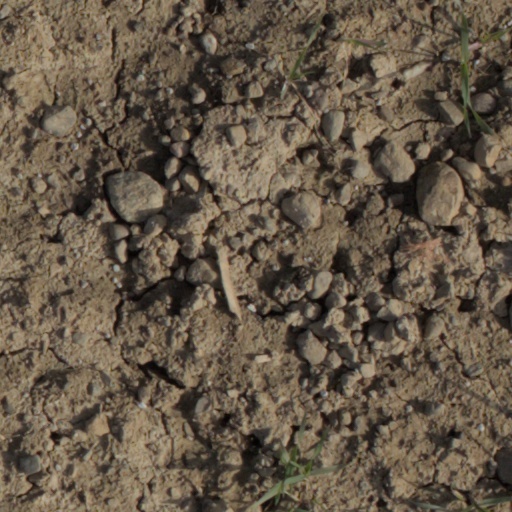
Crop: wheat